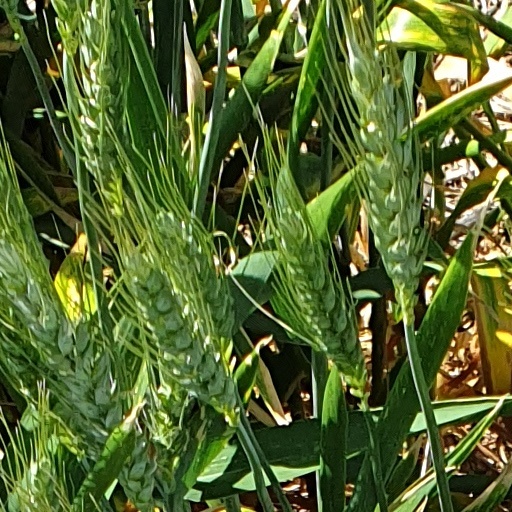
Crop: wheat